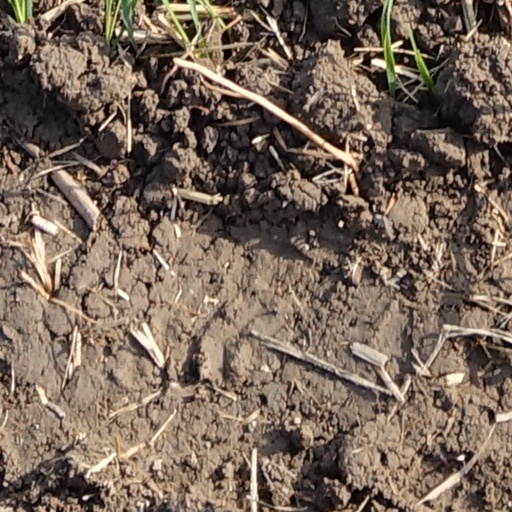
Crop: wheat